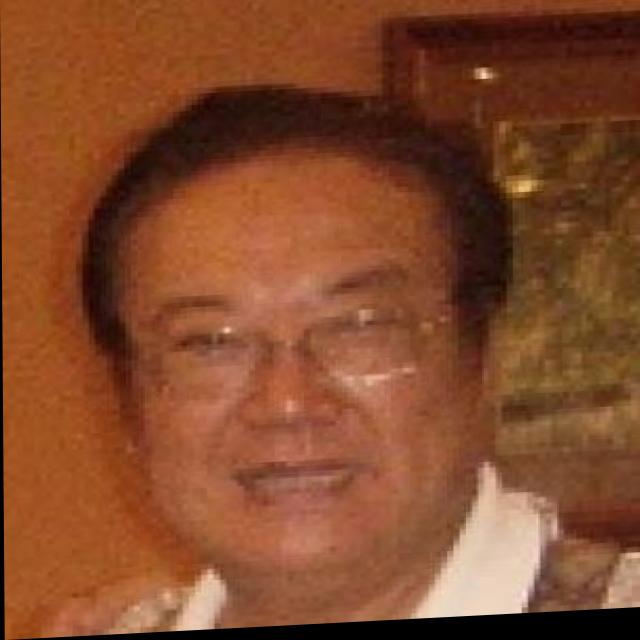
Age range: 45-64